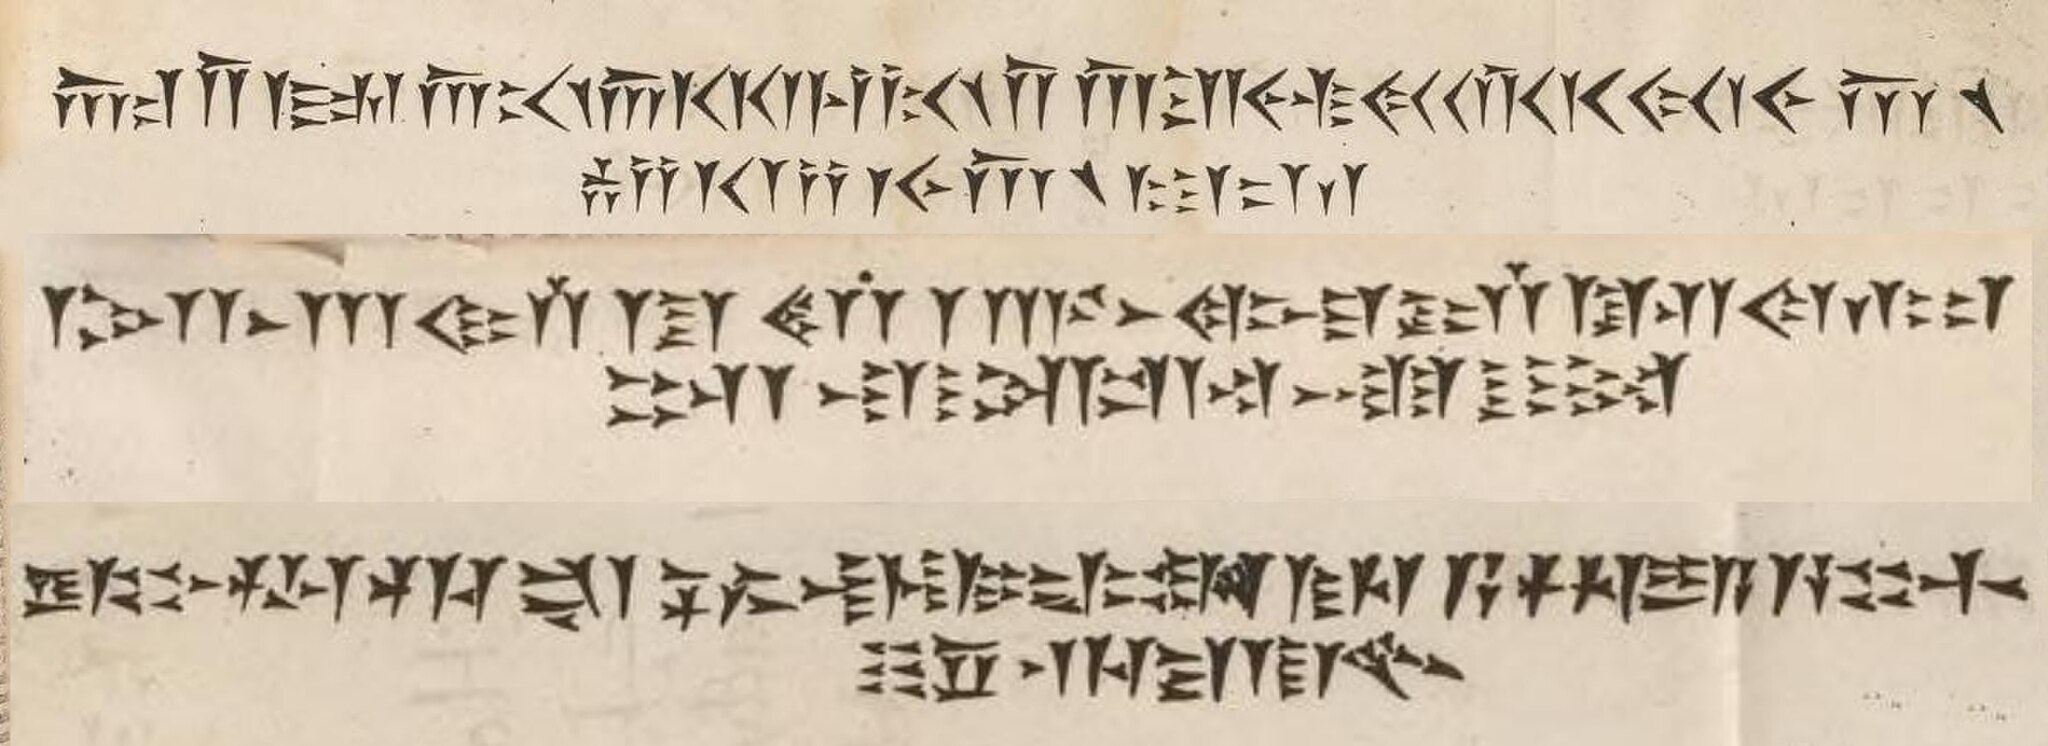
Title: Cuneiform inscriptions recorded by Jean Chardin in Persepolis in 1711
Description: Cuneiform inscriptions recorded by Jean Chardin in Persepolis in 1711
Date: 1711-01-01
Categories: PD Old, PD US expired, CC-PD-Mark, Inscriptions in Persepolis, Voyage du Chevalier Chardin en Perse et autres lieux de l'Orient, Old Persian inscriptions